Visual arts of the Indigenous peoples of the Americas

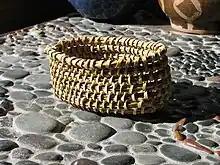
Traditional Yahgan basket, woven by Abuela Cristina Calderón, Chile, photo by Jim Cadwell

Pinpointing the exact time of emergence of "modern" and contemporary Native art is problematic. In the past, Western art historians have considered use of Western art media or exhibiting in international art arena as criteria for "modern" Native American art history. Native American art history is a new and highly contested academic discipline, and these Eurocentric benchmarks are followed less and less today. Many media considered appropriate for easel art were employed by Native artists for centuries, such as stone and wood sculpture and mural painting. Ancestral Pueblo artists painted with tempera on woven cotton fabric, at least 800 years ago. Certain Native artists used non-Indian art materials as soon as they became available. For example, Texcocan artist Fernando de Alva Cortés Ixtlilxóchitl painted with ink and watercolor on paper in the late 16th century. Bound together in the Codex Ixtlilxóchitl, these portraits of historical Texcocan leaders are rendered with shading, modeling and anatomic accuracy. The Cuzco School of Peru featured Quechua easel painters in the 17th and 18th centuries. The first cabinets of curiosities in the 16th century, precursors to modern museums, featured Native American art.